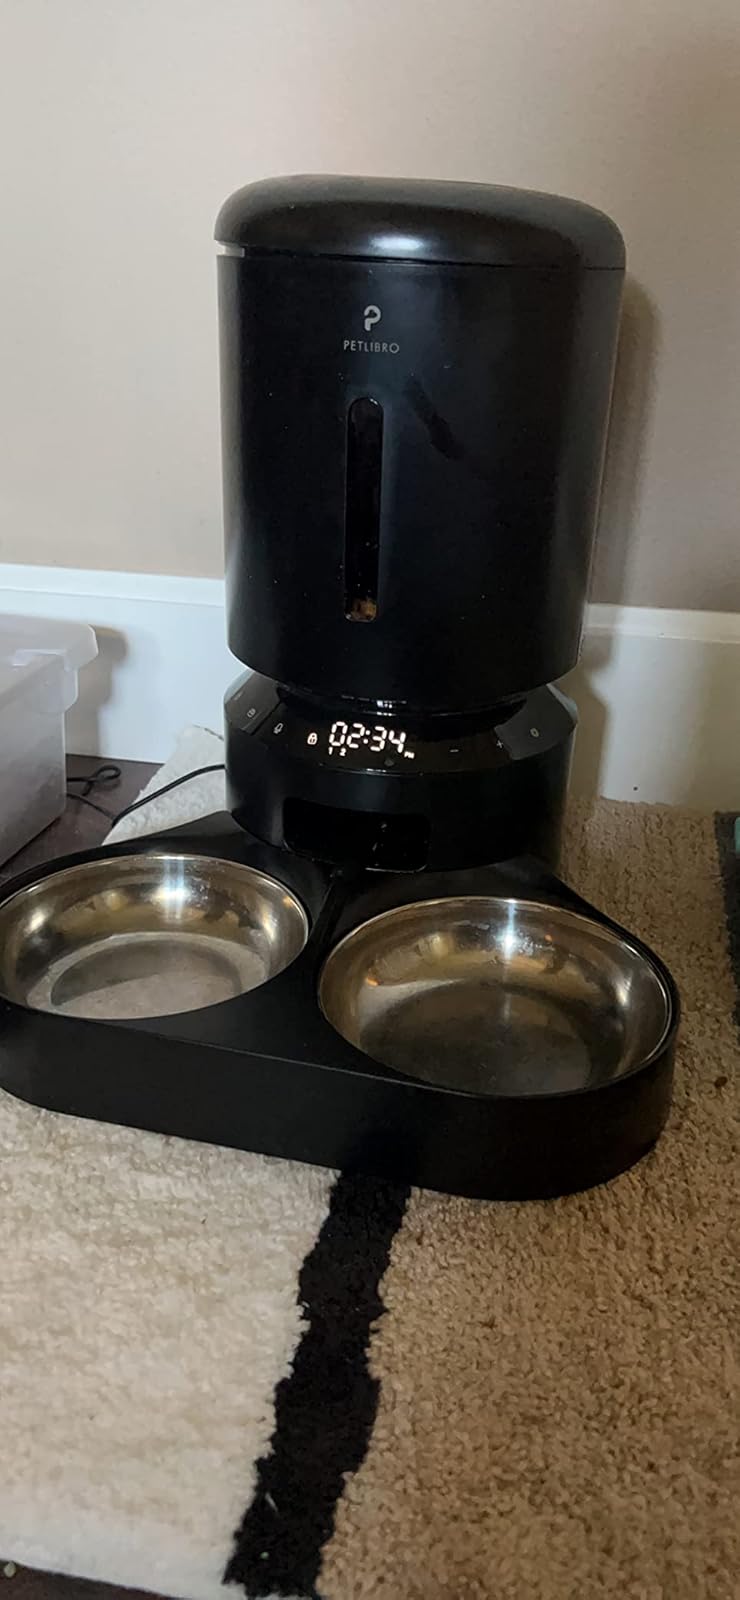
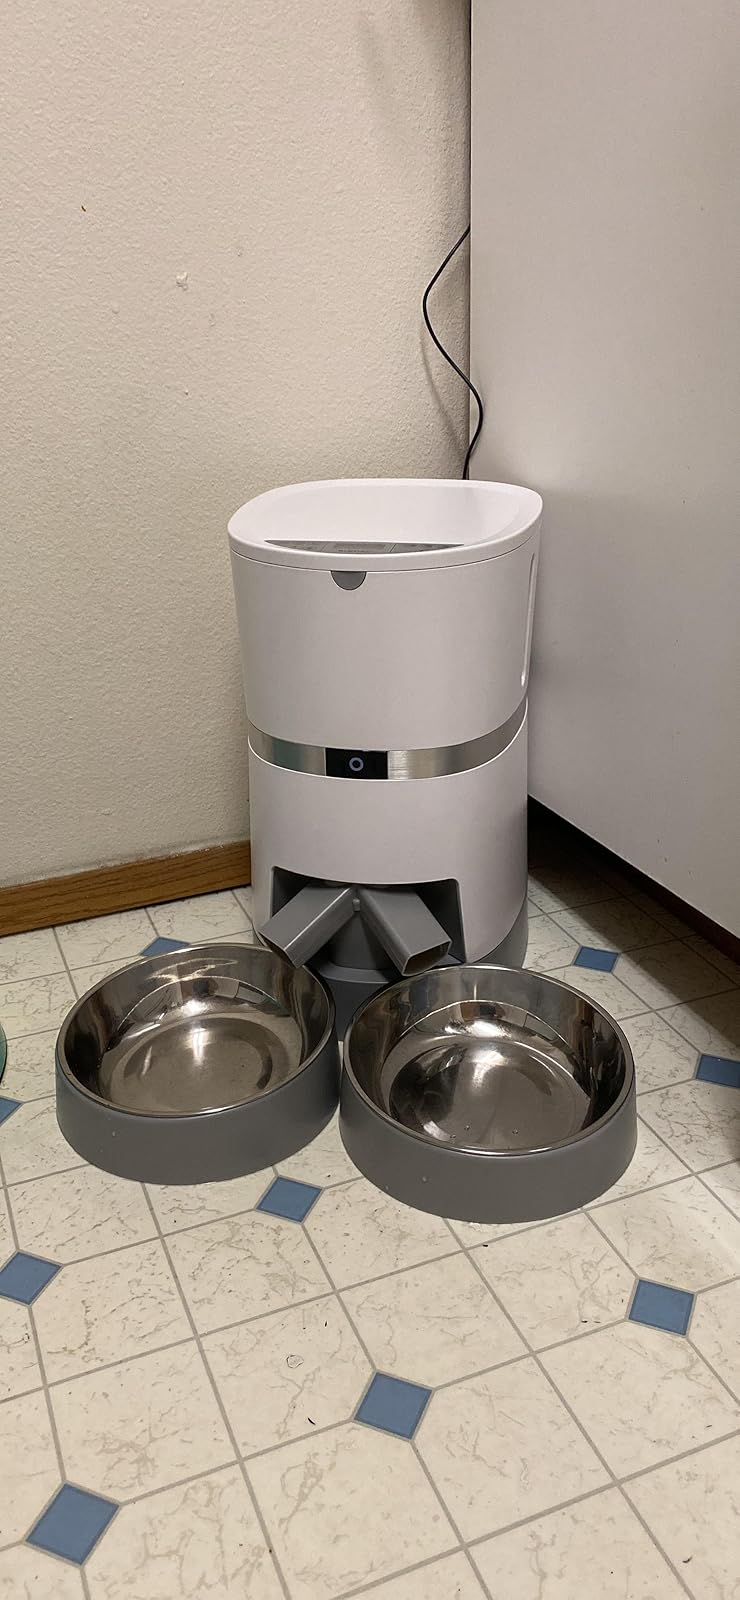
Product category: items_feeder
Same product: no